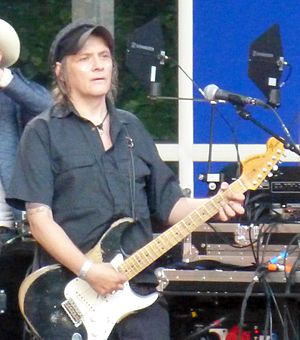
Peter Schneidermann
Peter Schneidermann alias Peter Peter spiller i 2016 sammen med Lars Hug, her til Fed Fredag i Tivoli Friheden i Aarhus
Peter Schneidermann alias Peter Peter spiller i 2016 sammen med Lars Hug, her i Friheden Aarhus
Peter Schneidermann, bedst kendt som "Peter Peter" fra Sods/Sort Sol, er en dansk guitarist.